Deborah Kerr

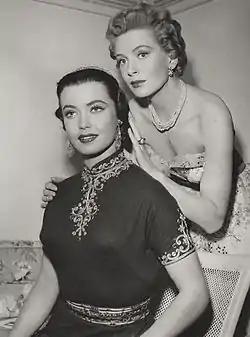
Kerr with Betta St. John (left) in "Dream Wife" (1953)

Kerr became known playing the lead role in the film of "Love on the Dole" (1941). Critic James Agate wrote that "Love on the Dole" "is not within a mile of Wendy Hiller's in the theatre, but it is a charming piece of work by a very pretty and promising beginner, so pretty and so promising that there is the usual yapping about a new star".